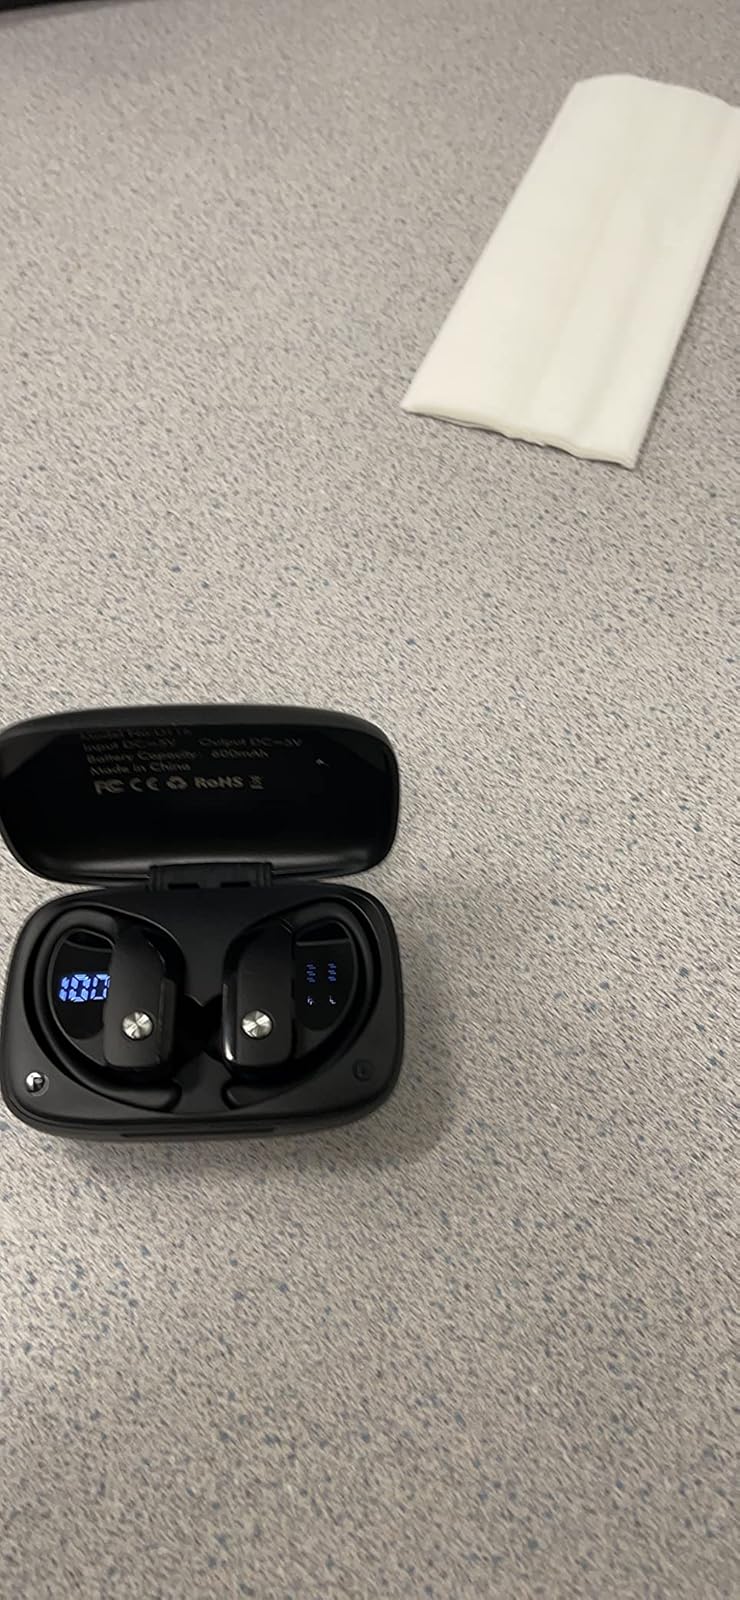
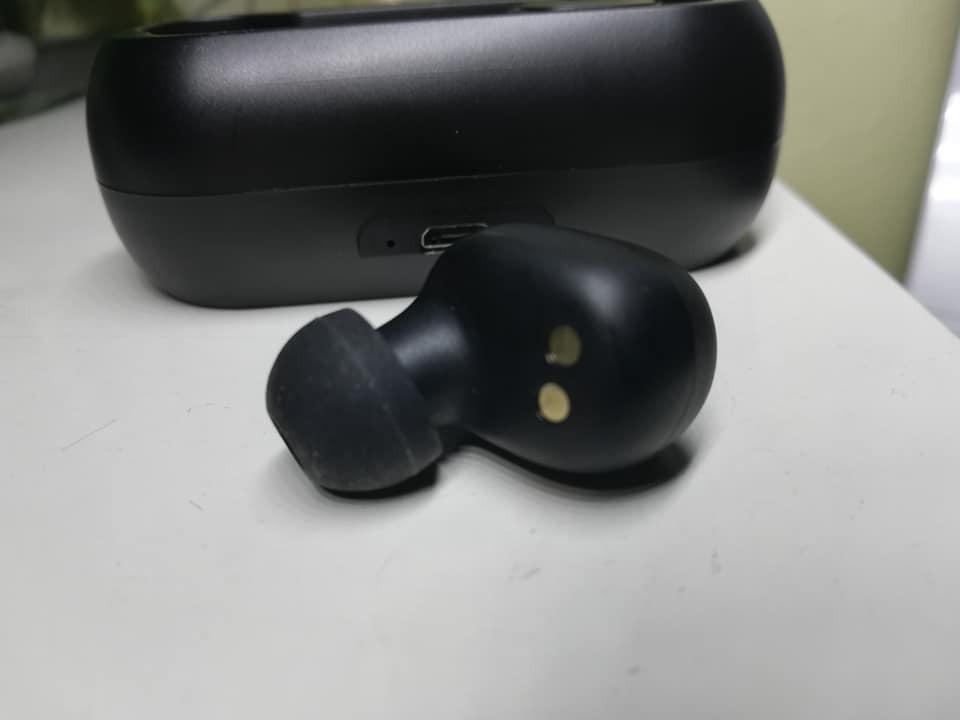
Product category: earbuds
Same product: no